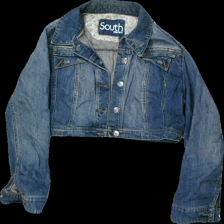
View: front
Type: Jacket
Category: Ladies
Brand: Not in the list
Brand text on label: South denim
Colors: Blue
Material: 100% bomull
Pattern: Logo print
Cut: Tight
Size: 44
Season: All
Stains: Major
Damage: smuts fläckar och slitet
Damage location: top center
Damage 2: smutsigt
Damage 2 location: top center
Damage 3: blekt
Damage 3 location: middle right
Price range: <50
Recommended usage: Export
Description: jeans jacka